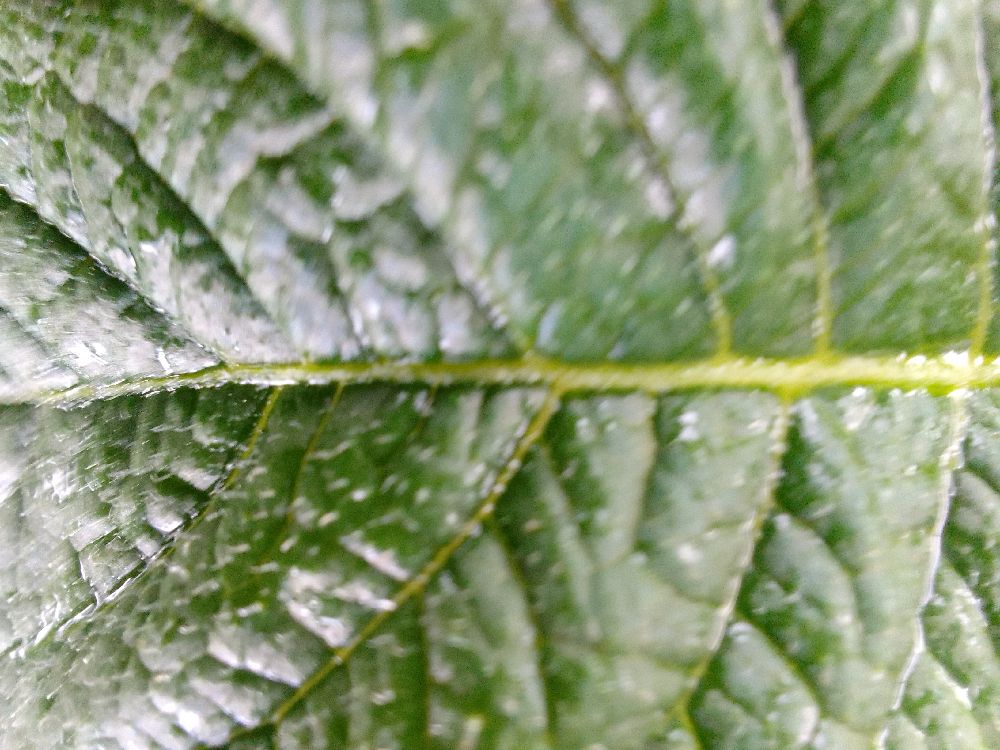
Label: Healthy